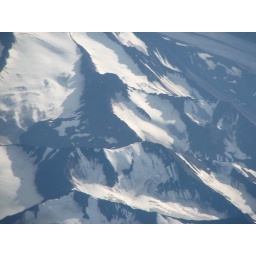
taken above clouds on flight home